United States Post Office (Johnson City, New York)

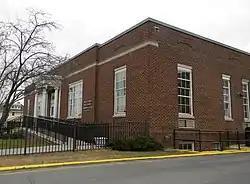
Johnson City Poset Office, February 2012

US Post Office-Johnson City is a historic post office building located at 307 Main Street in Johnson City in Broome County, New York. It was designed and built in 1934 and is one of a number of post offices in New York State designed by the Office of the Supervising Architect of the Treasury Department, Louis A. Simon. The interior features a mural by Frederic Charles Knight.